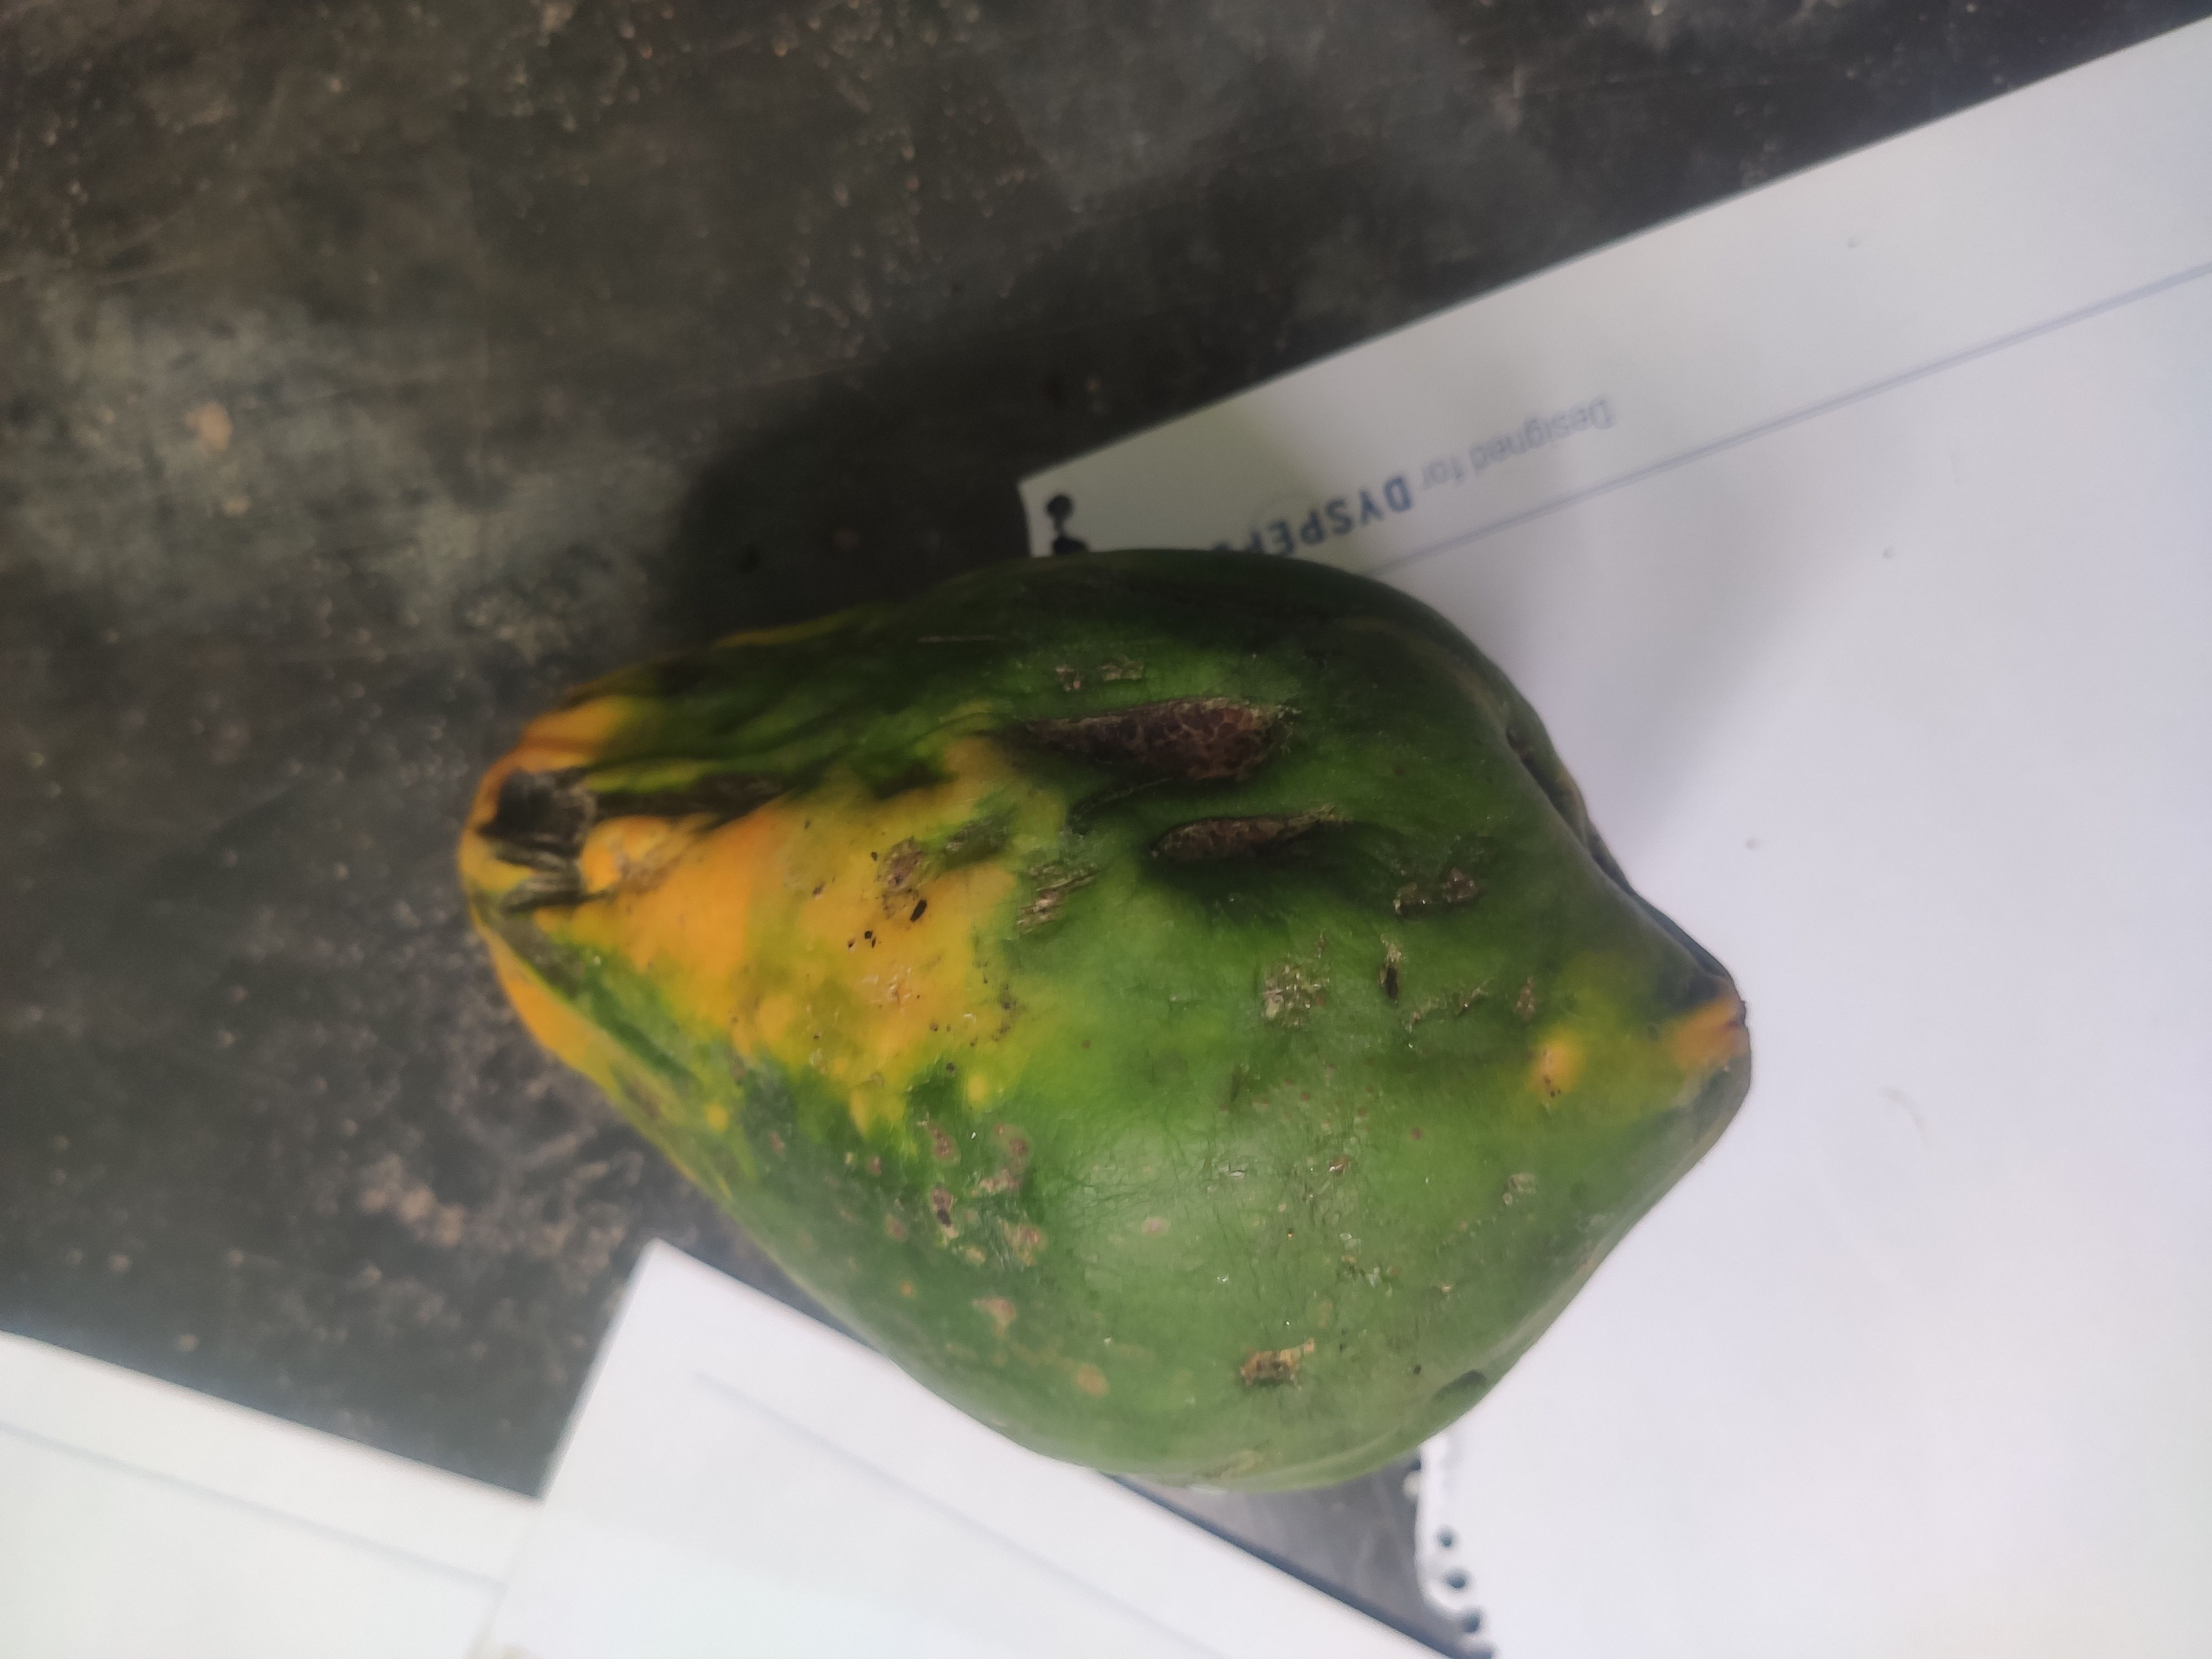
Fruit: papayas
Grade: 2nd-grade